Great Tapestry of Scotland: People's Panel

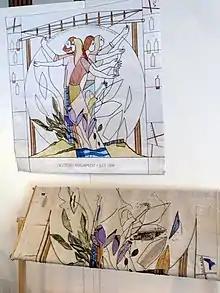
The Great Tapestry of Scotland: People's Panel designed by Andrew Crummy, during creation by exhibition visitors.

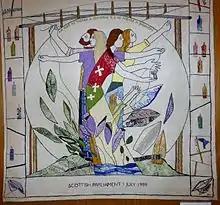
The completed People’s Panel hanging in the Scottish Parliament.

The Great Tapestry of Scotland: People's Panel is a special panel designed by Andrew Crummy, started off by visitors to the Great Tapestry of Scotland Exhibition at the Scottish Parliament in the summer of 2014 (1 July – 13 September), each making a few stitches. It travelled with the tapestry until it was completed, when it was estimated that around 10,000 people had added stitches.